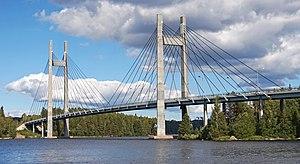
Le route régionale 610 est une route régionale allant de Joutsa à Korpilahti en Finlande.